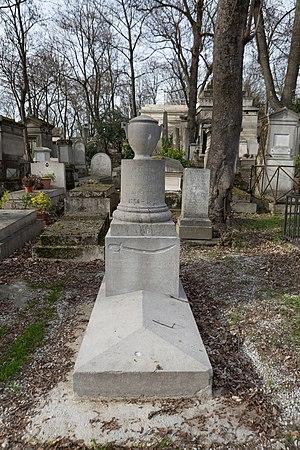
Sépulture de Nicolas-Antoine Sanson (1756-1824), général français de la Révolution et de l'Empire.
Nicolas Antoine Sanson, né le 7 décembre 1756 à Paris, mort le 29 octobre 1824 à Passy-sur-Seine, est un général français de la Révolution et de l’Empire.